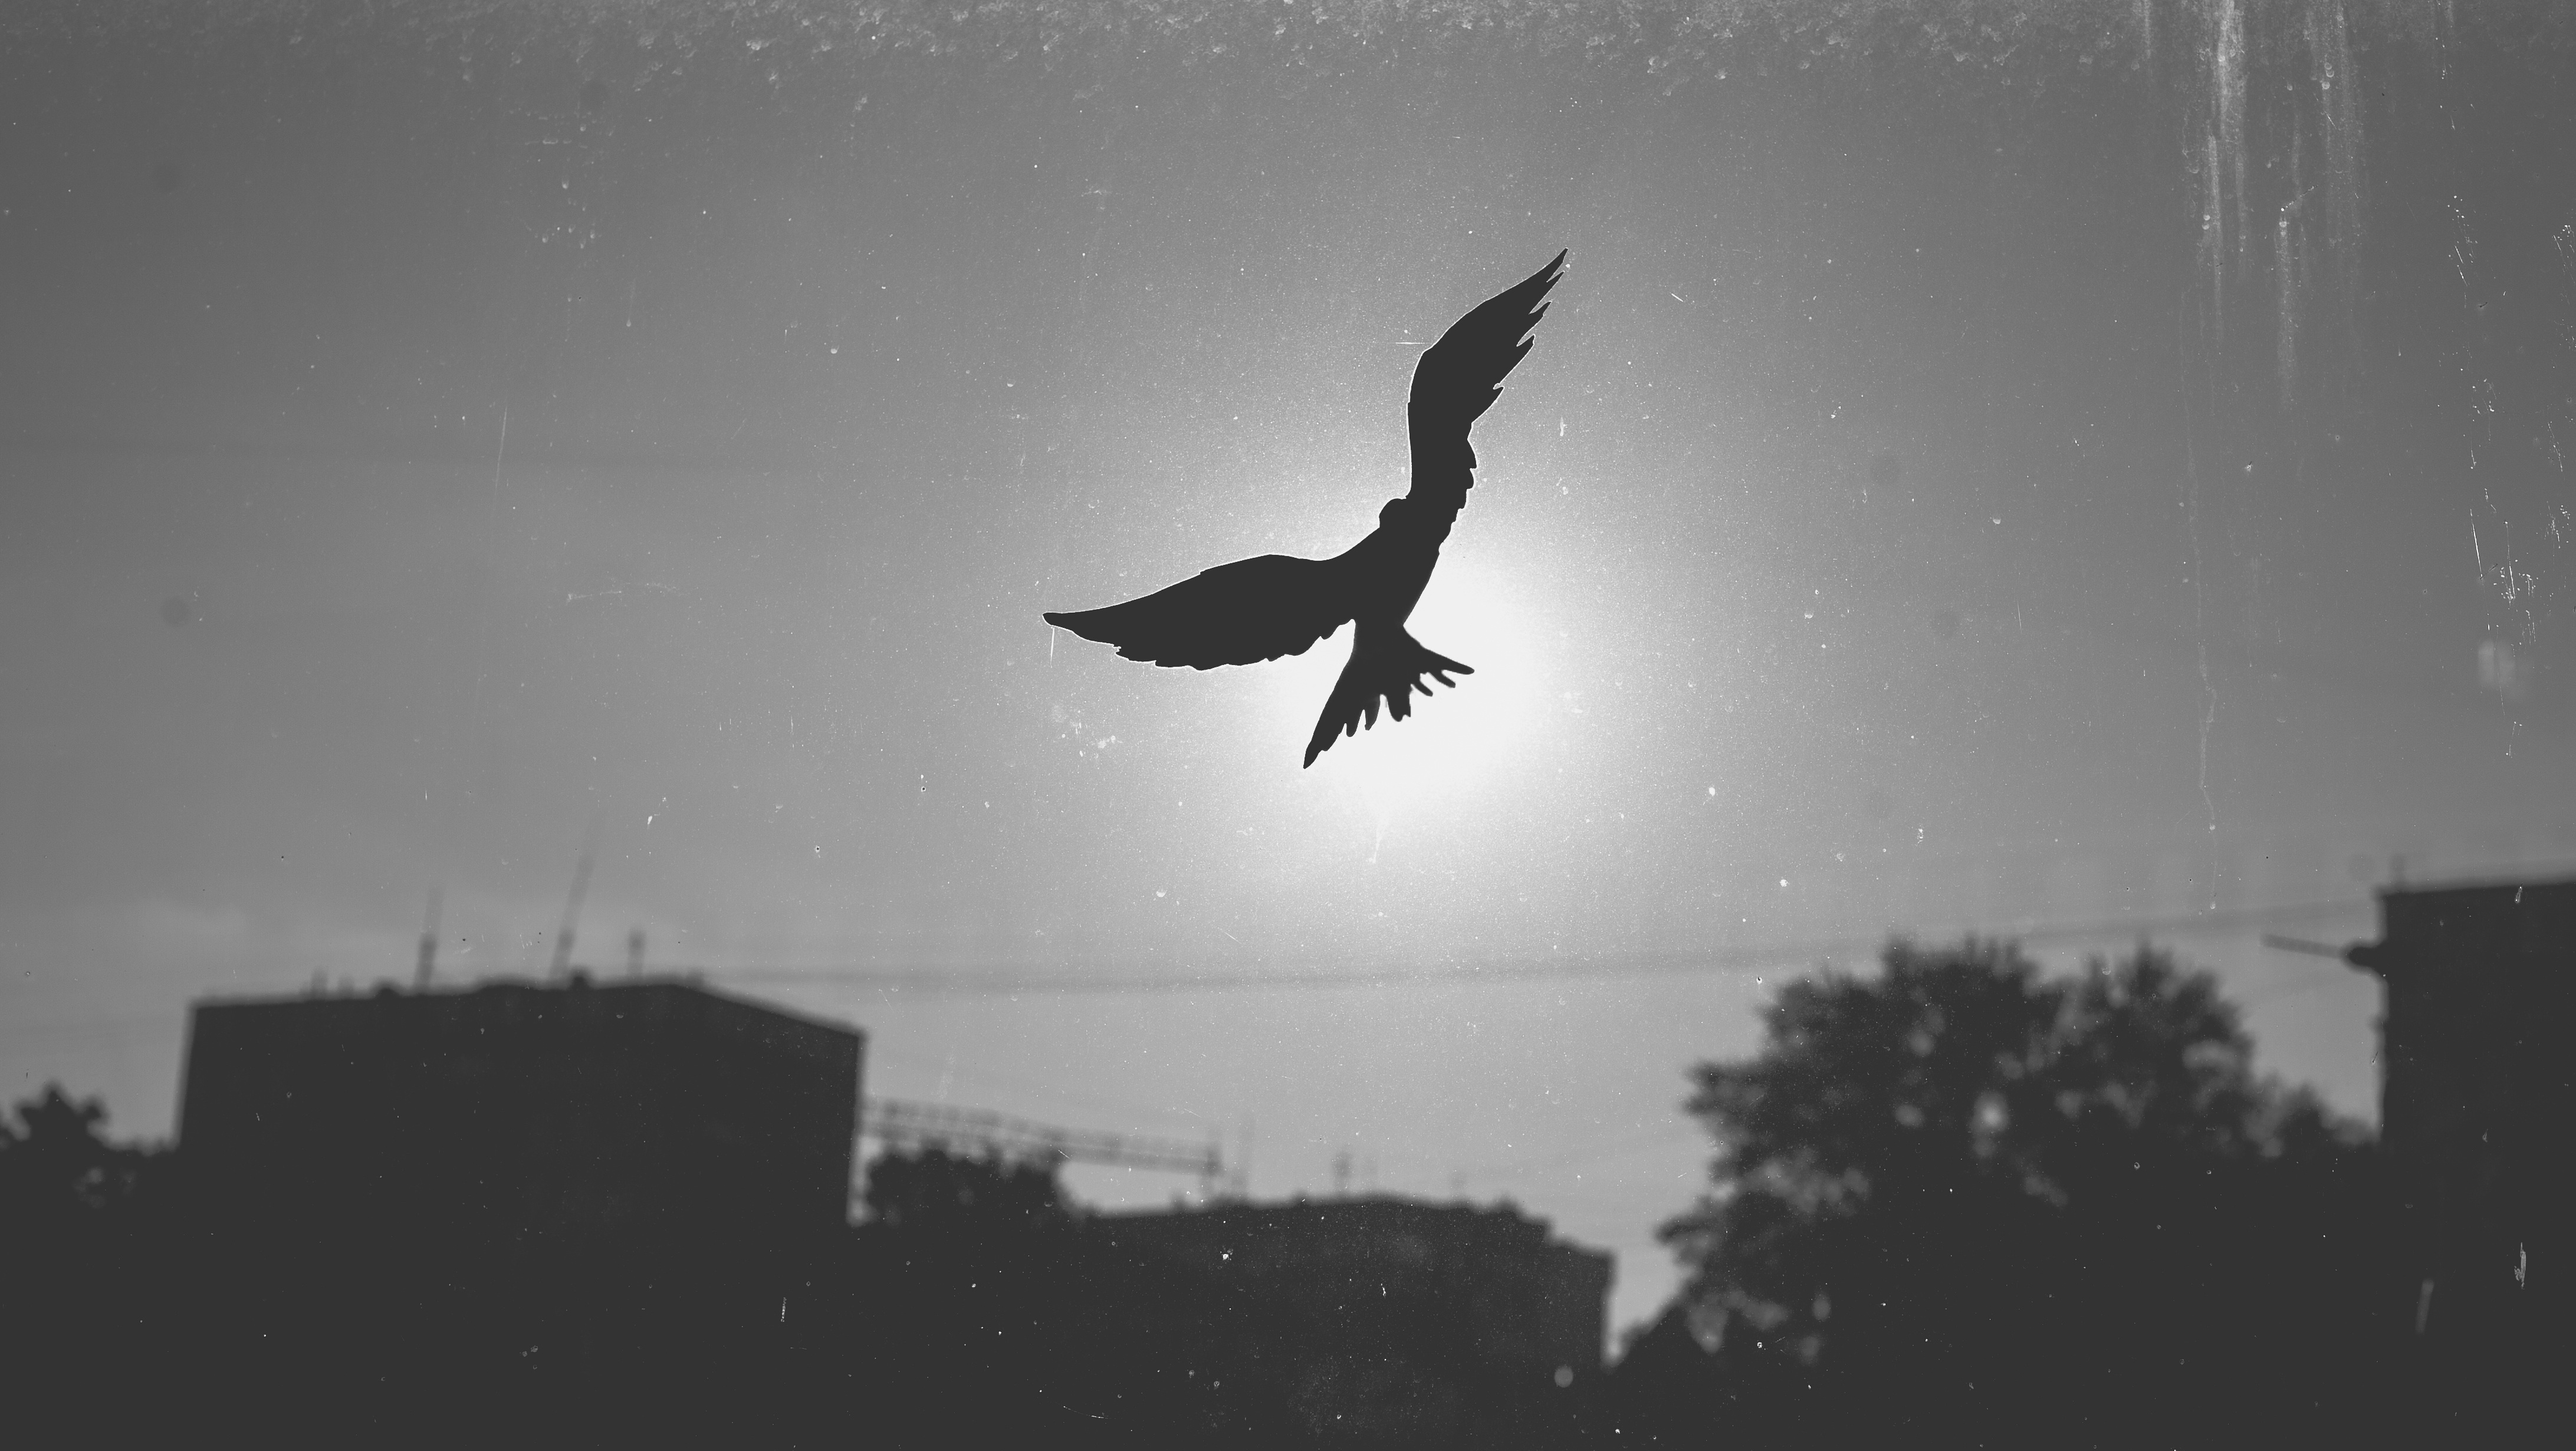
silhouette, bird, wing, black and white, flight, eagle, darkness, black, monochrome, monochrome photography, atmosphere of earth, perching bird